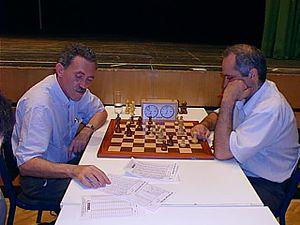
Konstantin Zaivelevich Lerner est un joueur d'échecs soviétique, puis ukrainien qui fut grand maître international à partir de 1986.